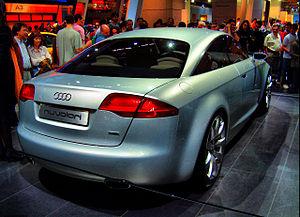
L'Audi Nuvolari Quattro est un concept-car créé par le constructeur allemand Audi présenté au Salon international de l'automobile de Genève en 2003 pour dévoiler le futur design des voitures de tourisme de la marque. C'est le deuxième concept-car dévoilé par Audi, après l'Audi Pikes Peak Quattro et avant l'Audi Le Mans Quattro. Le nom de cette voiture est un hommage au pilote automobile italien Tazio Nuvolari.